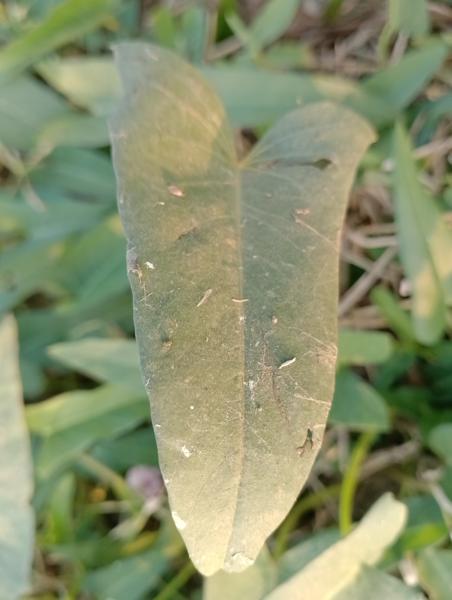
Weed species: Ipomoea aquatic